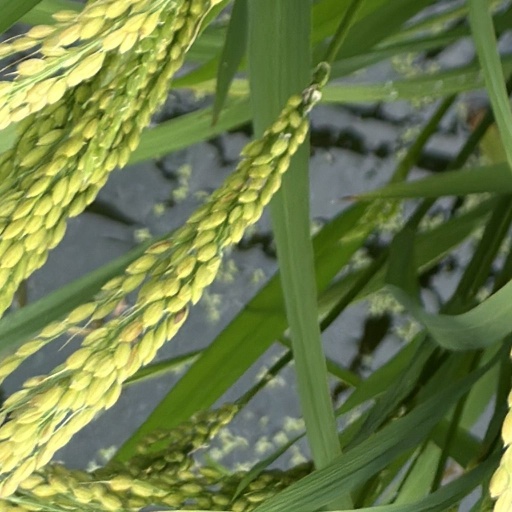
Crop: rice